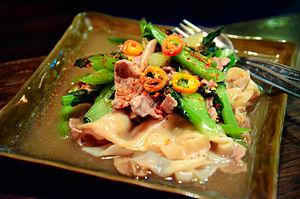
La cuisine thaïlandaise, bien que semblable en certains points avec celle de ses voisins chinois, indiens et birmans, se démarque par des saveurs et ingrédients originaux : curry, menthe, citronnelle, coriandre, basilic rouge. Pimentée à l'excès pour le palais occidental et presque toujours accompagnée de nuoc mam, elle rencontre un succès international croissant. Voici donc une liste des ingrédients utilisés en cuisine thaïlandaise.